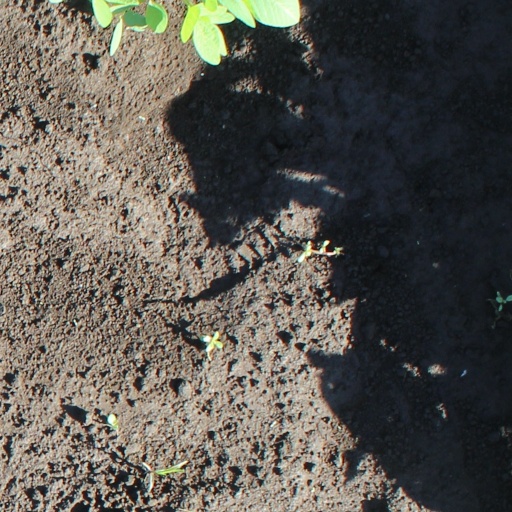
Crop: soybean